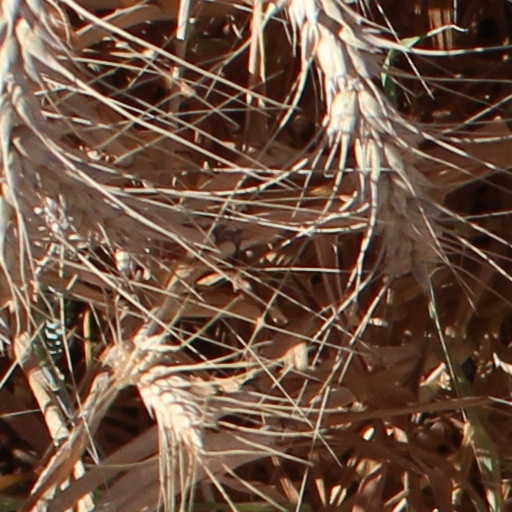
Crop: wheat